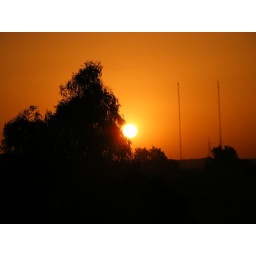
sunset complete in black trees